Till Death Us Do Part

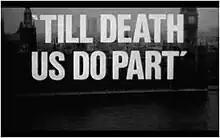
Original opening titles

Till Death Us Do Part is a British television sitcom that aired on BBC1 from 1965 to 1975. The show was first broadcast in 1965 as a "Comedy Playhouse" pilot, then as seven series between 1966 and 1975. In 1981, ITV continued the sitcom for six episodes, calling it "Till Death...". The BBC produced a sequel from 1985 until 1992, "In Sickness and in Health".